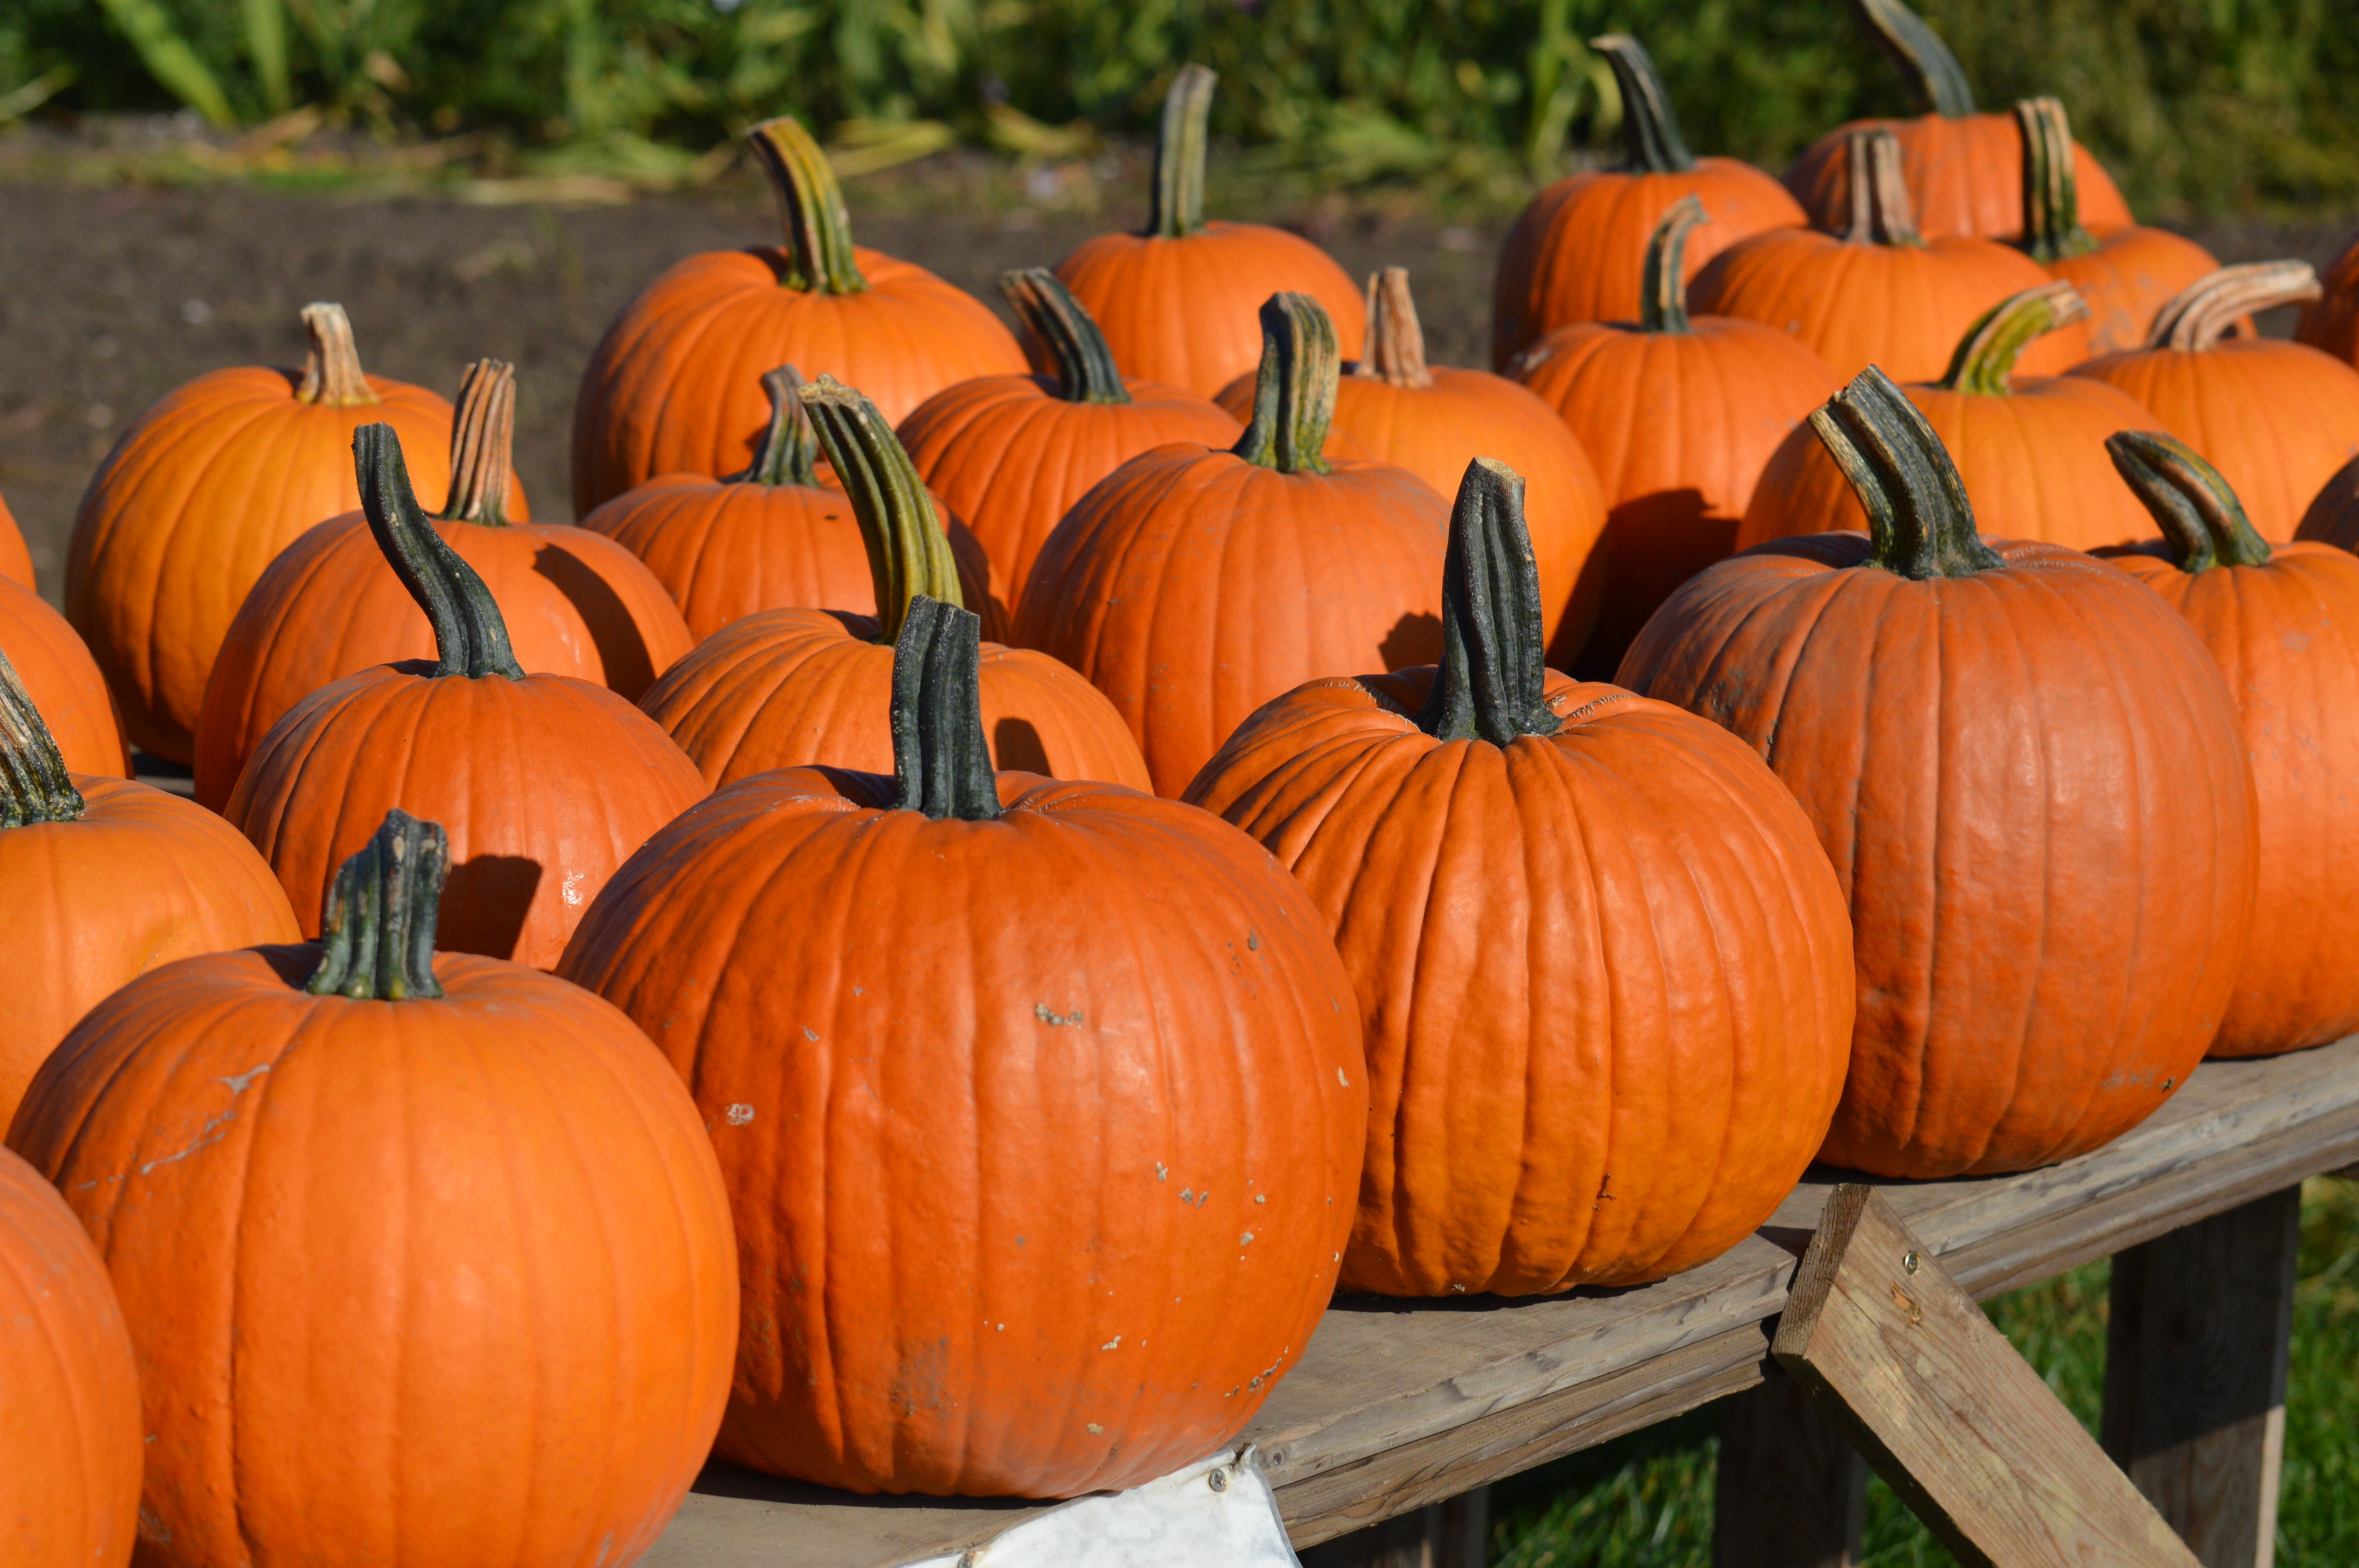
decoration, orange, produce, autumn, pumpkin, halloween, gourd, carve, jack o lantern, calabaza, carving, october, pumpkins, autumn decoration, pumpkin festival, man made object, winter squash